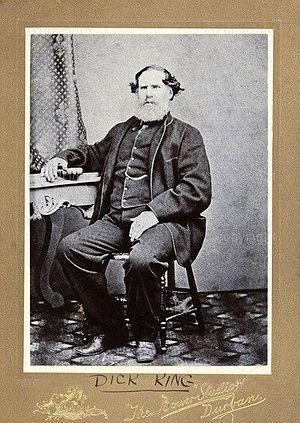
La statue de Dick King située à Durban en Afrique du Sud, rend hommage à Richard Philip King dit Dick King, un commerçant qui accomplit en 1842 une chevauchée de près de 1 000 km pour donner l'alerte et sauver la garnison de Durban assiégée par les Boers. Œuvre réalisée par Henry Harley Grellier, cette statue équestre en bronze fut financée par souscription publique par les habitants de Durban et érigée en 1915.